Wayne Morse

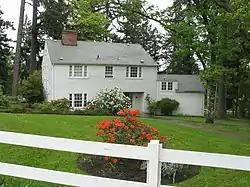
Morse's longtime home in Eugene

Morse became an assistant professor of law at the University of Oregon School of Law in 1929. Within nine months, he was promoted to associate professor and then dean of the law school. At age 31, this made him the youngest dean of any law school accredited by the American Bar Association.